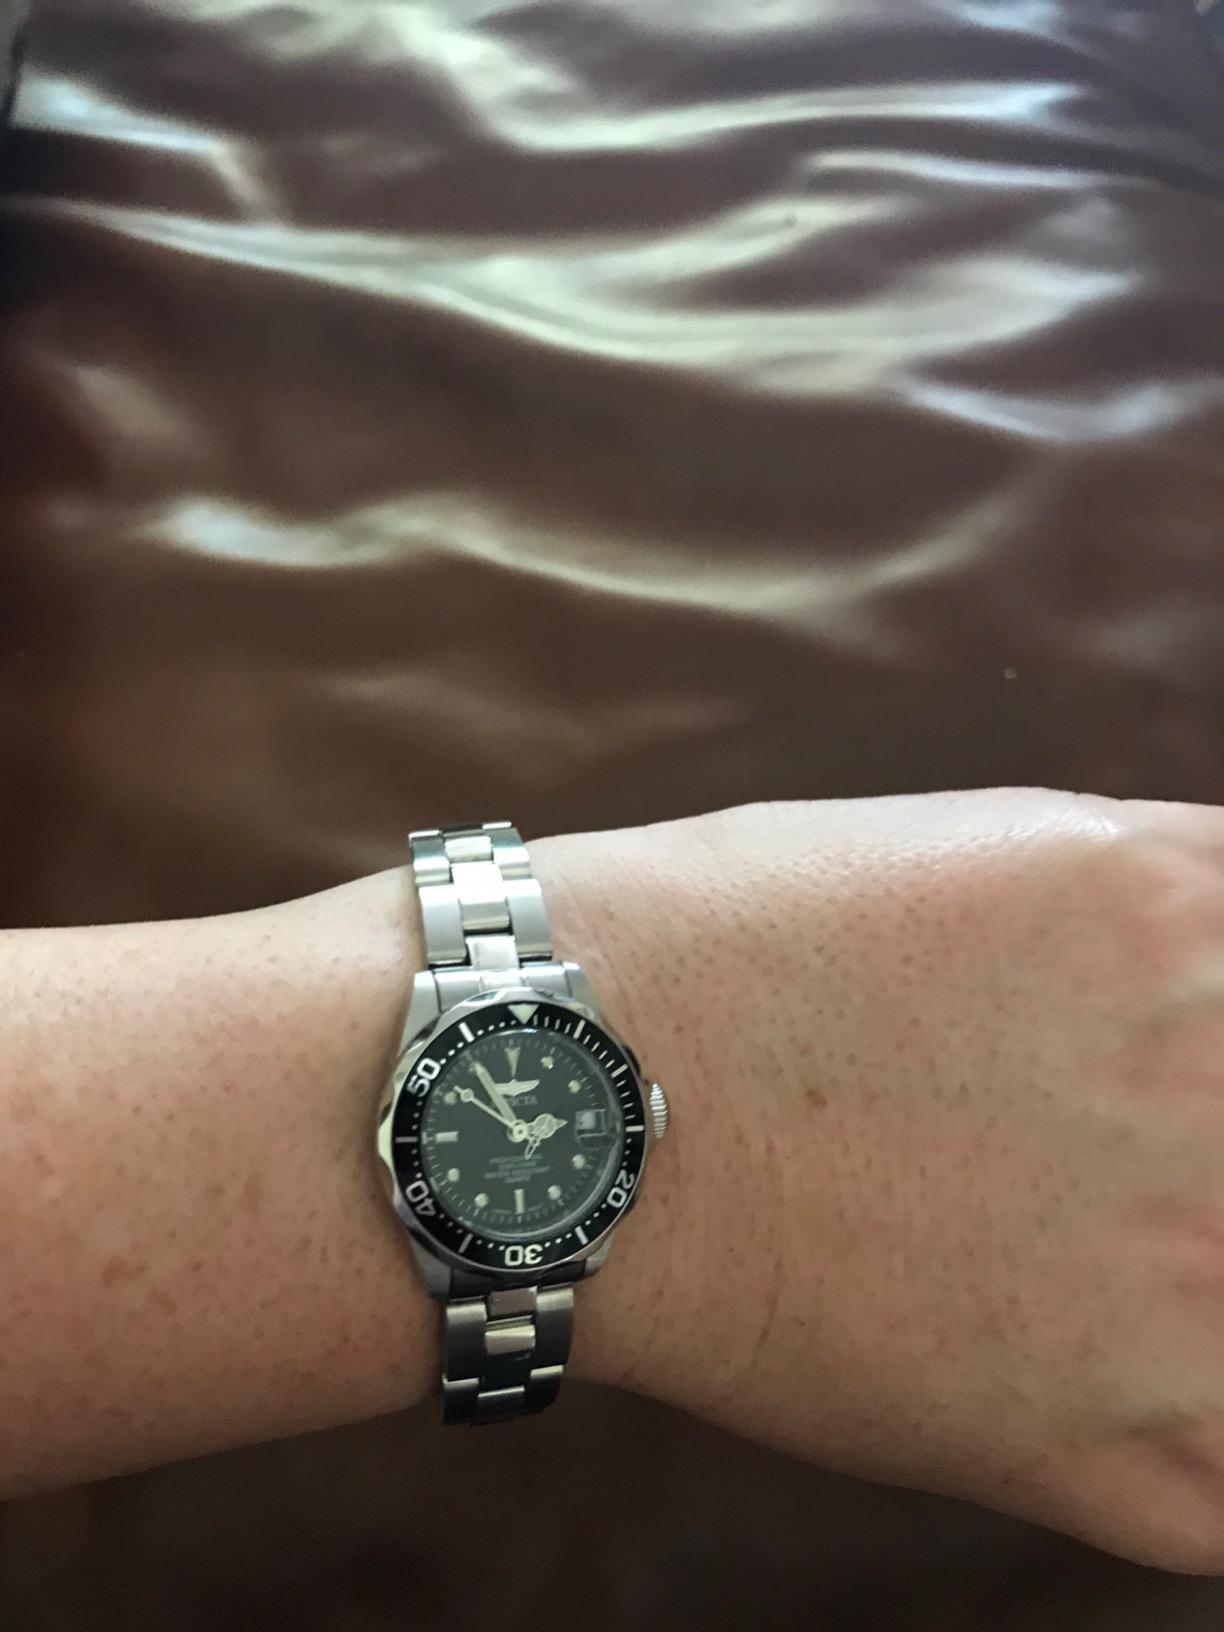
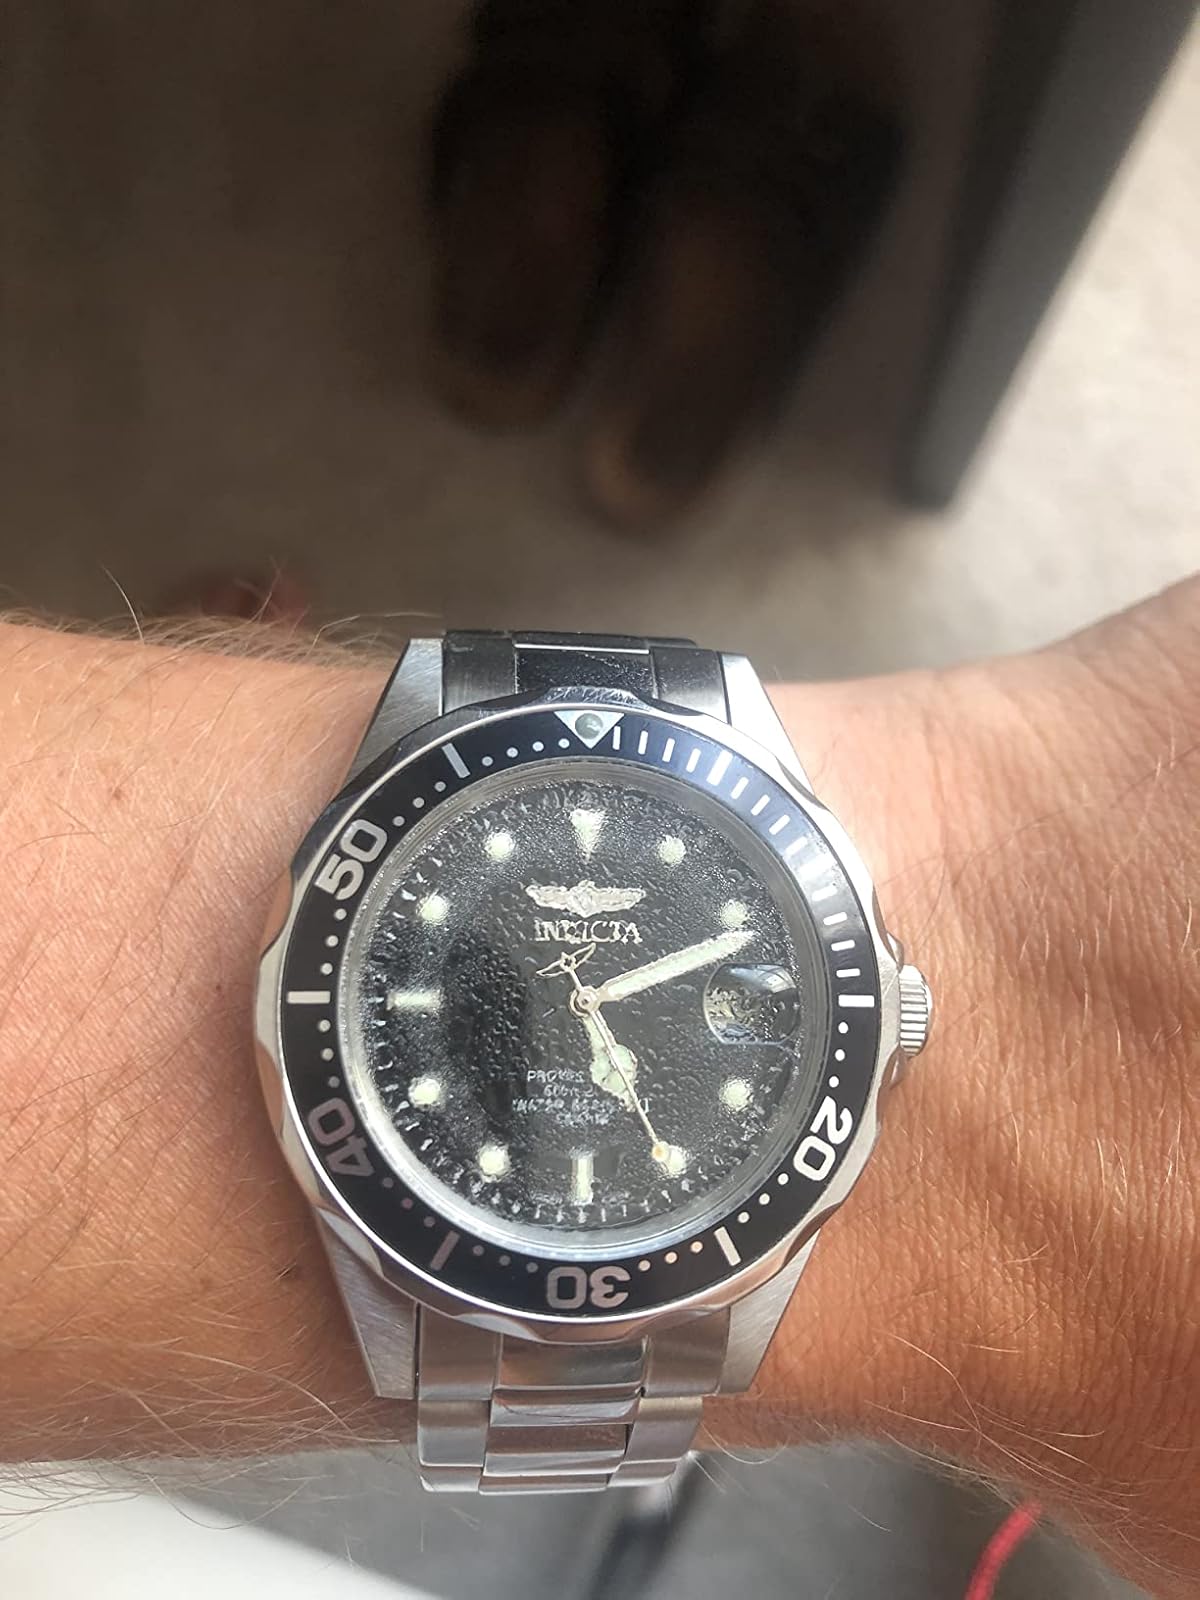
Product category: accessories_watch
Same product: yes